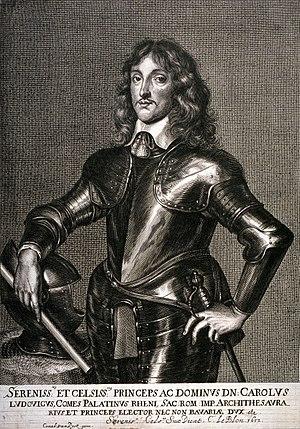
Le ravage du Palatinat, ou premier ravage du Palatinat, désigne la première série d’exactions commises en Palatinat, sous Louis XIV. Il est le fait de Turenne, en 1674.